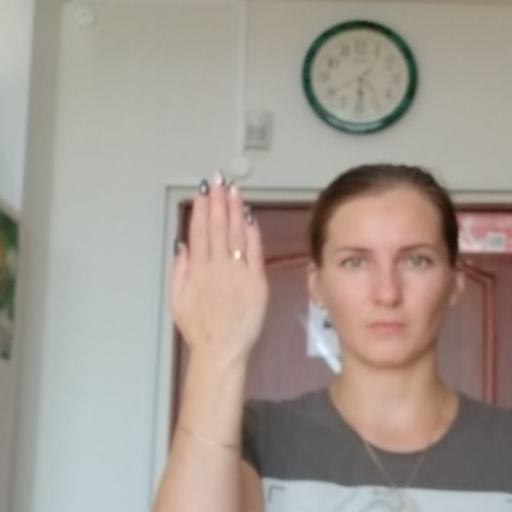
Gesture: stop_inverted